Juozas Purickis

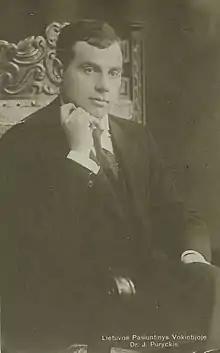

Juozas Purickis (sometimes Juozas Puryckis; often used pen name Vygandas; 1883 – 1934) was a prominent diplomat and journalist in interwar Lithuania and served as the Minister of Foreign Affairs from June 1920 to December 1921, as well as the acting Prime Minister of Lithuania for two months at the end of 1921 during the leave of absence of Prime Minister Kazys Grinius